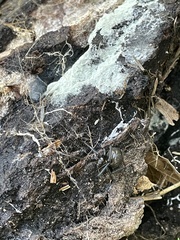
Species: Lactrodectus_hesperus